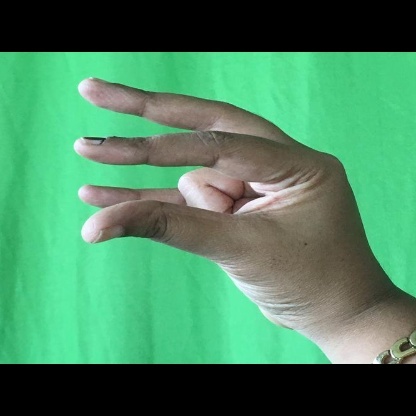
Mudra: Kangulam